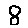
Label: 8